Kathgola

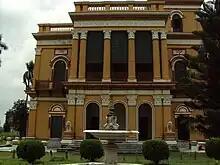
The Kathgola Palace

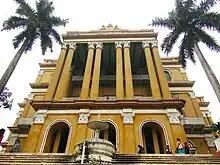
Façade of the palace

Kathgola Palace is a four-storeyed palatial palace in the Kathgola Gardens. It has an ornamented facade with paintings, mirrors and furniture. Beside the palace is a small pond and a "baoli".